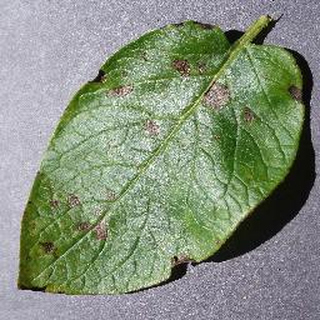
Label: potato_early_blight